Dangerous Waters (video game)

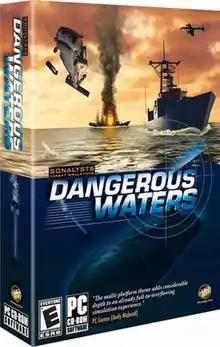
North American boxart

Dangerous Waters, also known as S.C.S. Dangerous Waters, is a 2005 naval warfare simulation game developed by American studio Sonalysts Combat Simulations. It was released for Microsoft Windows in 2005, and on Steam on February 7, 2006.